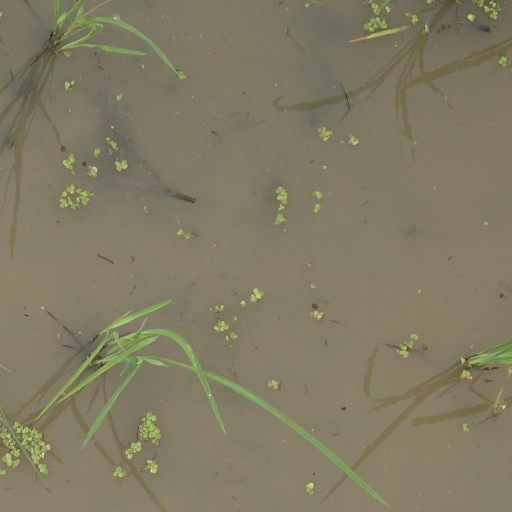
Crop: rice